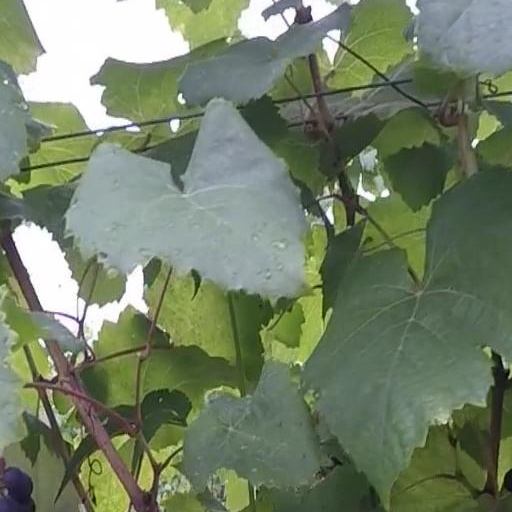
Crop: grape